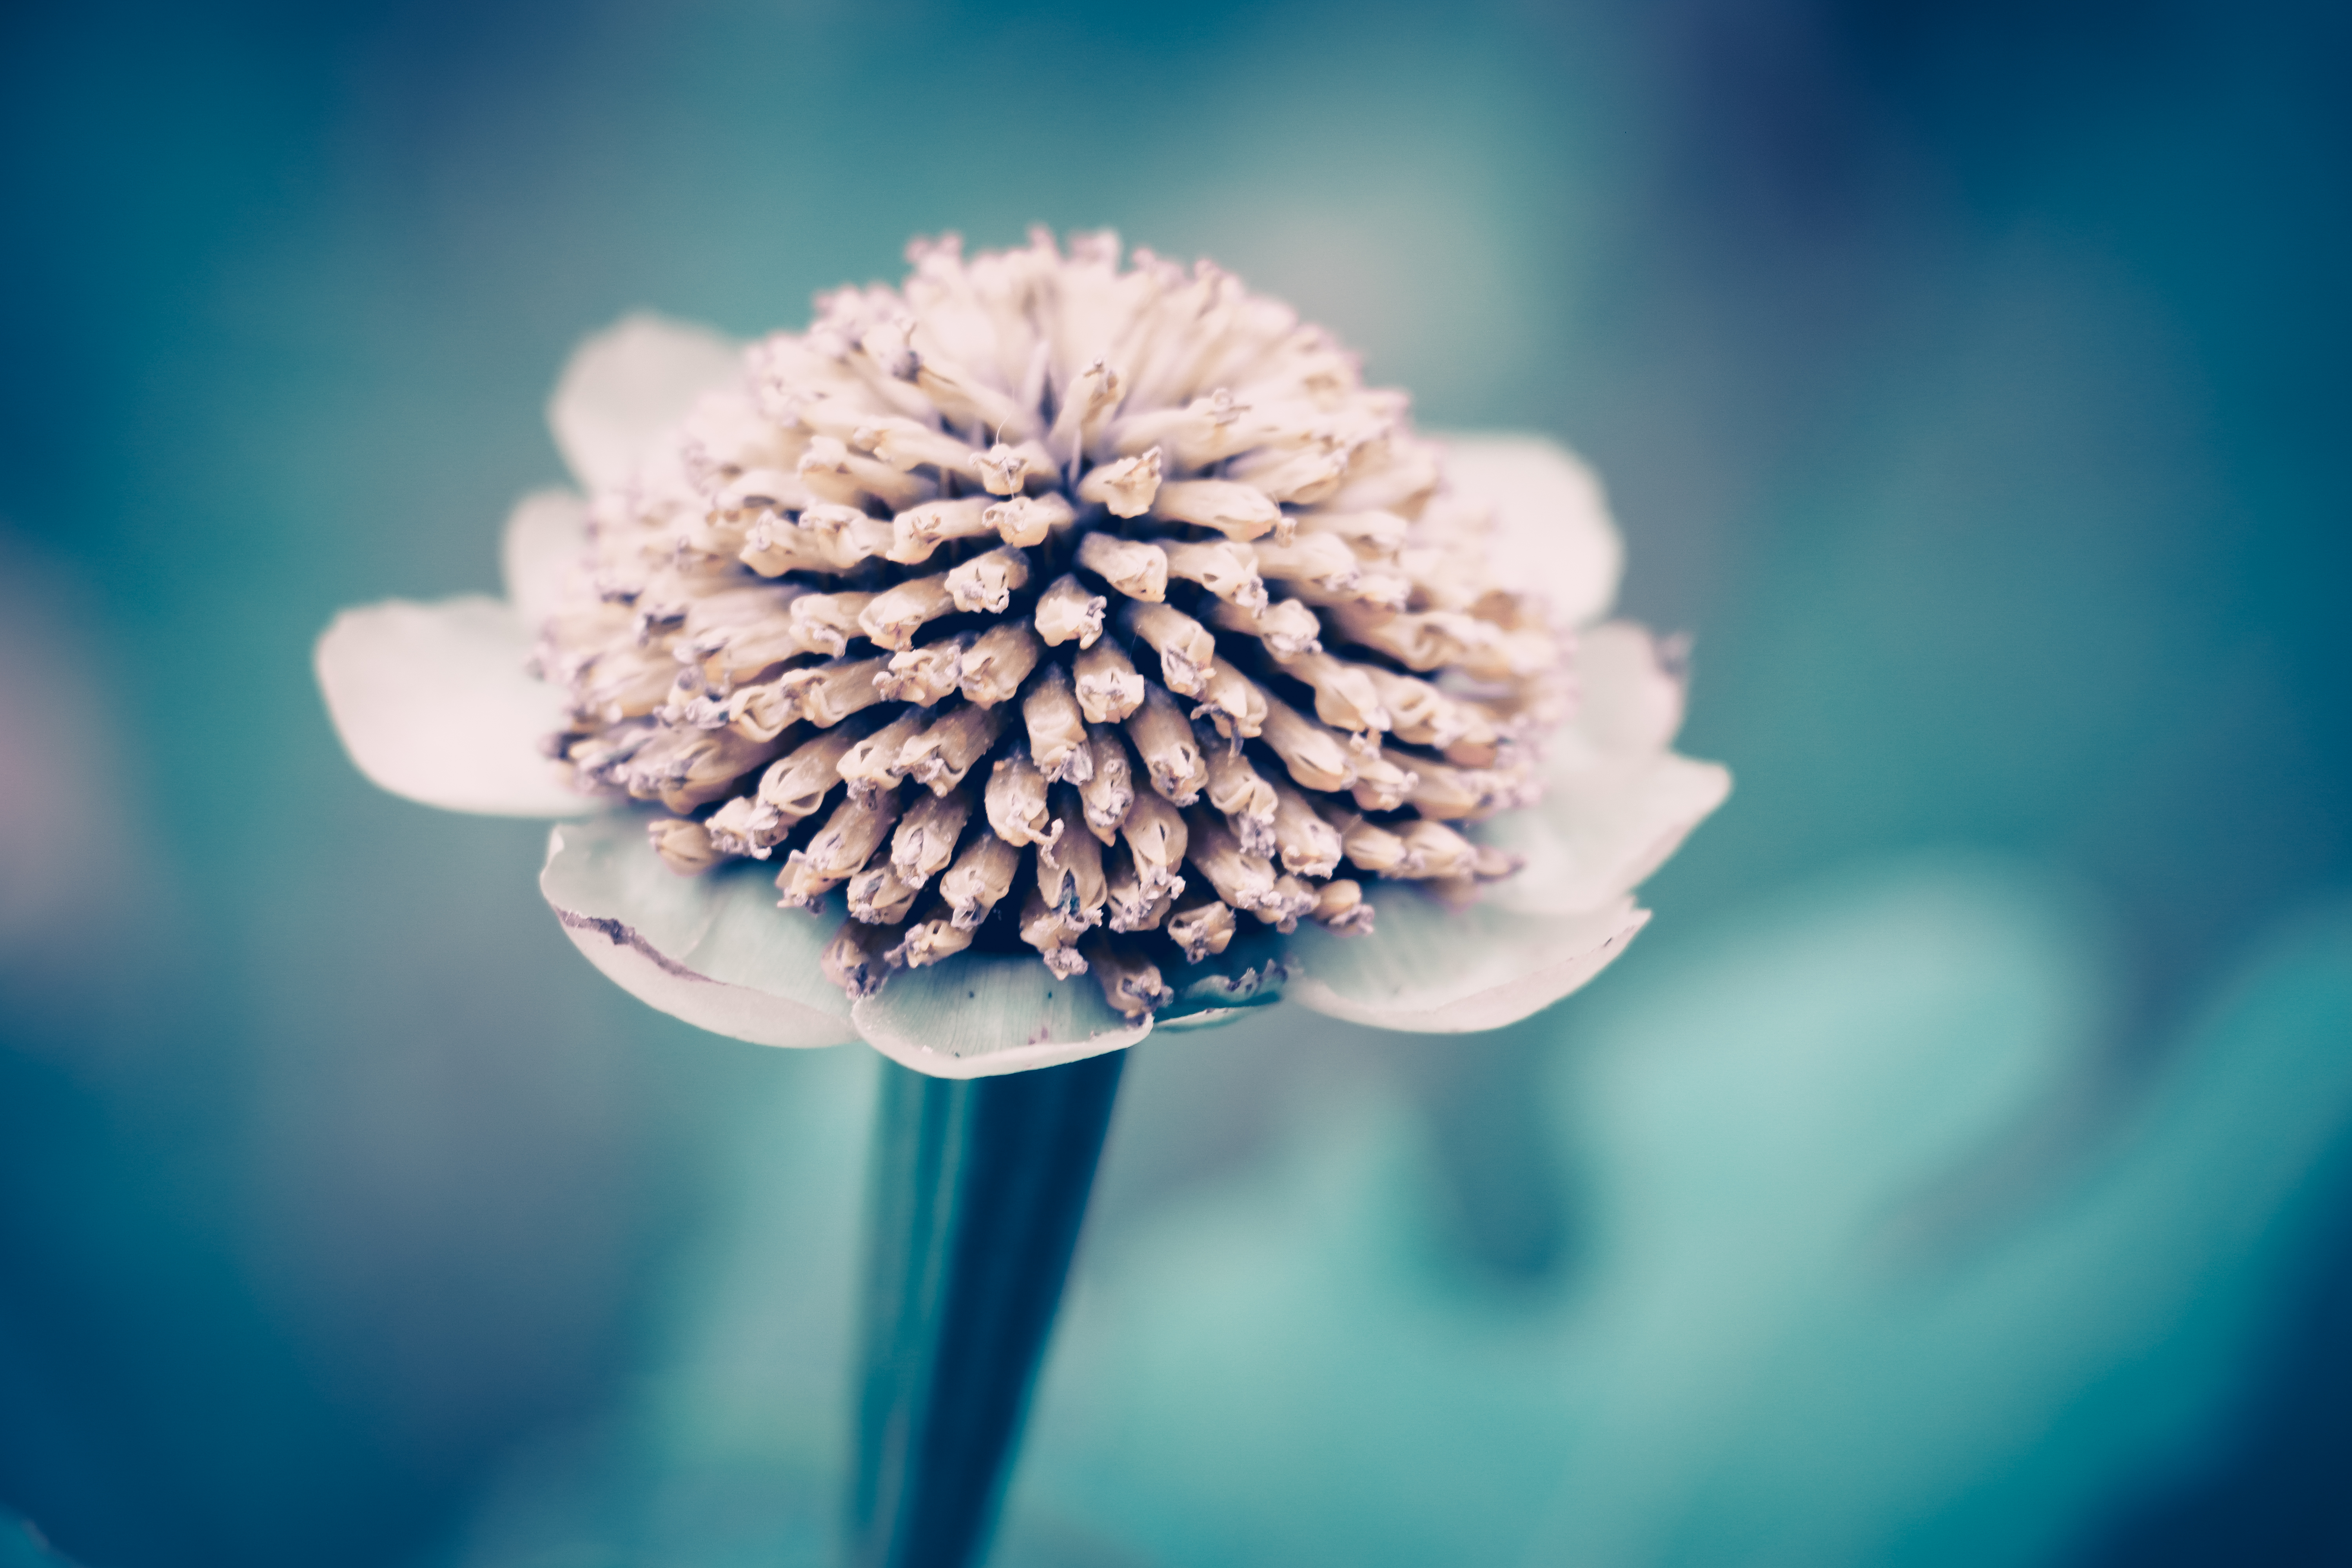
flower, blue, colorful, nature, macro photography, sky, petal, plant, close up, botany, cloud, pollen, photography, spring, Colorfulness, still life photography, wildflower